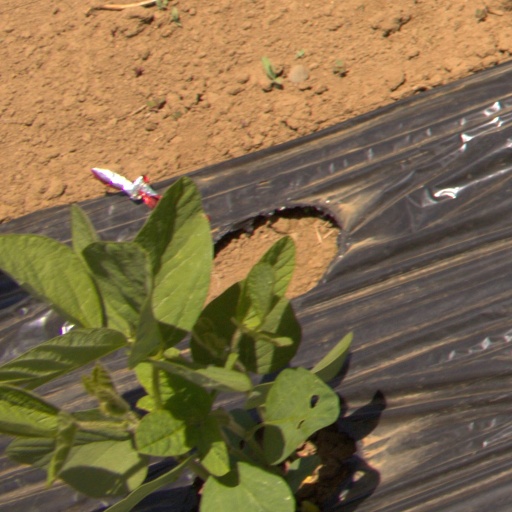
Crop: Jerusalem artichoke